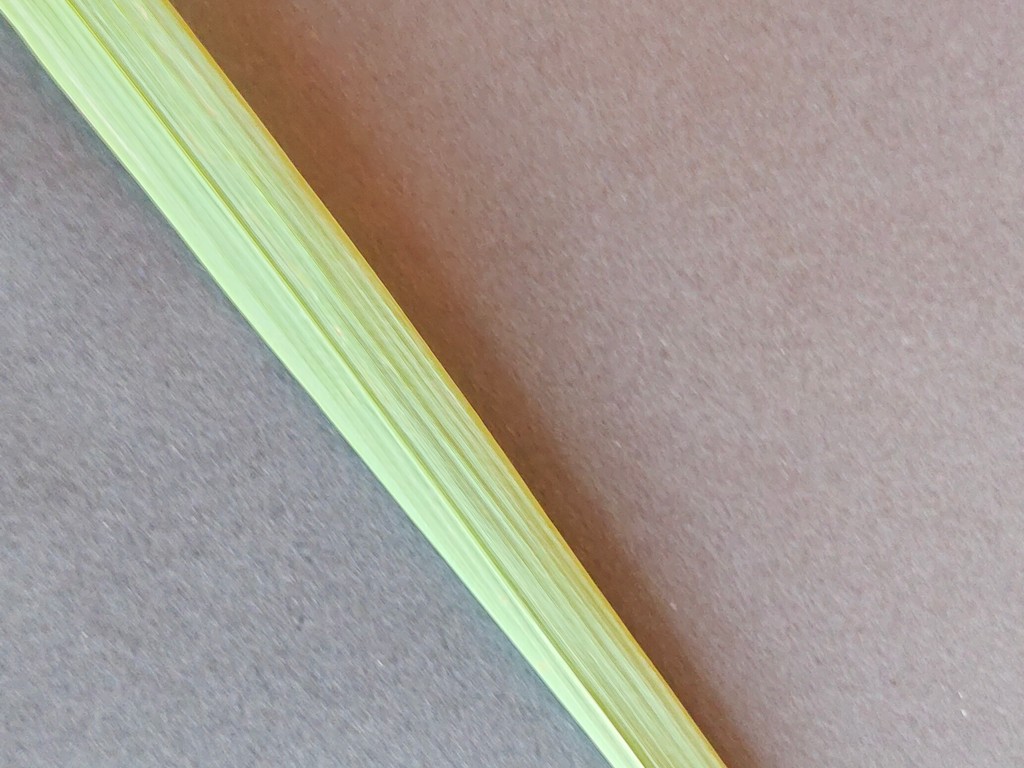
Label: Healthy